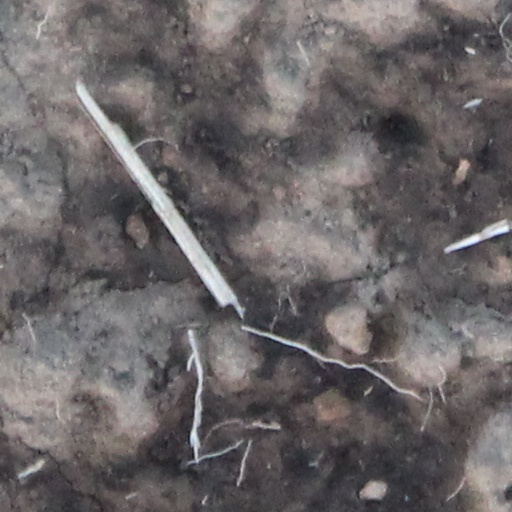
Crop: wheat